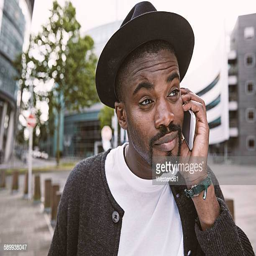
young man on the phone wearing hat outdoors